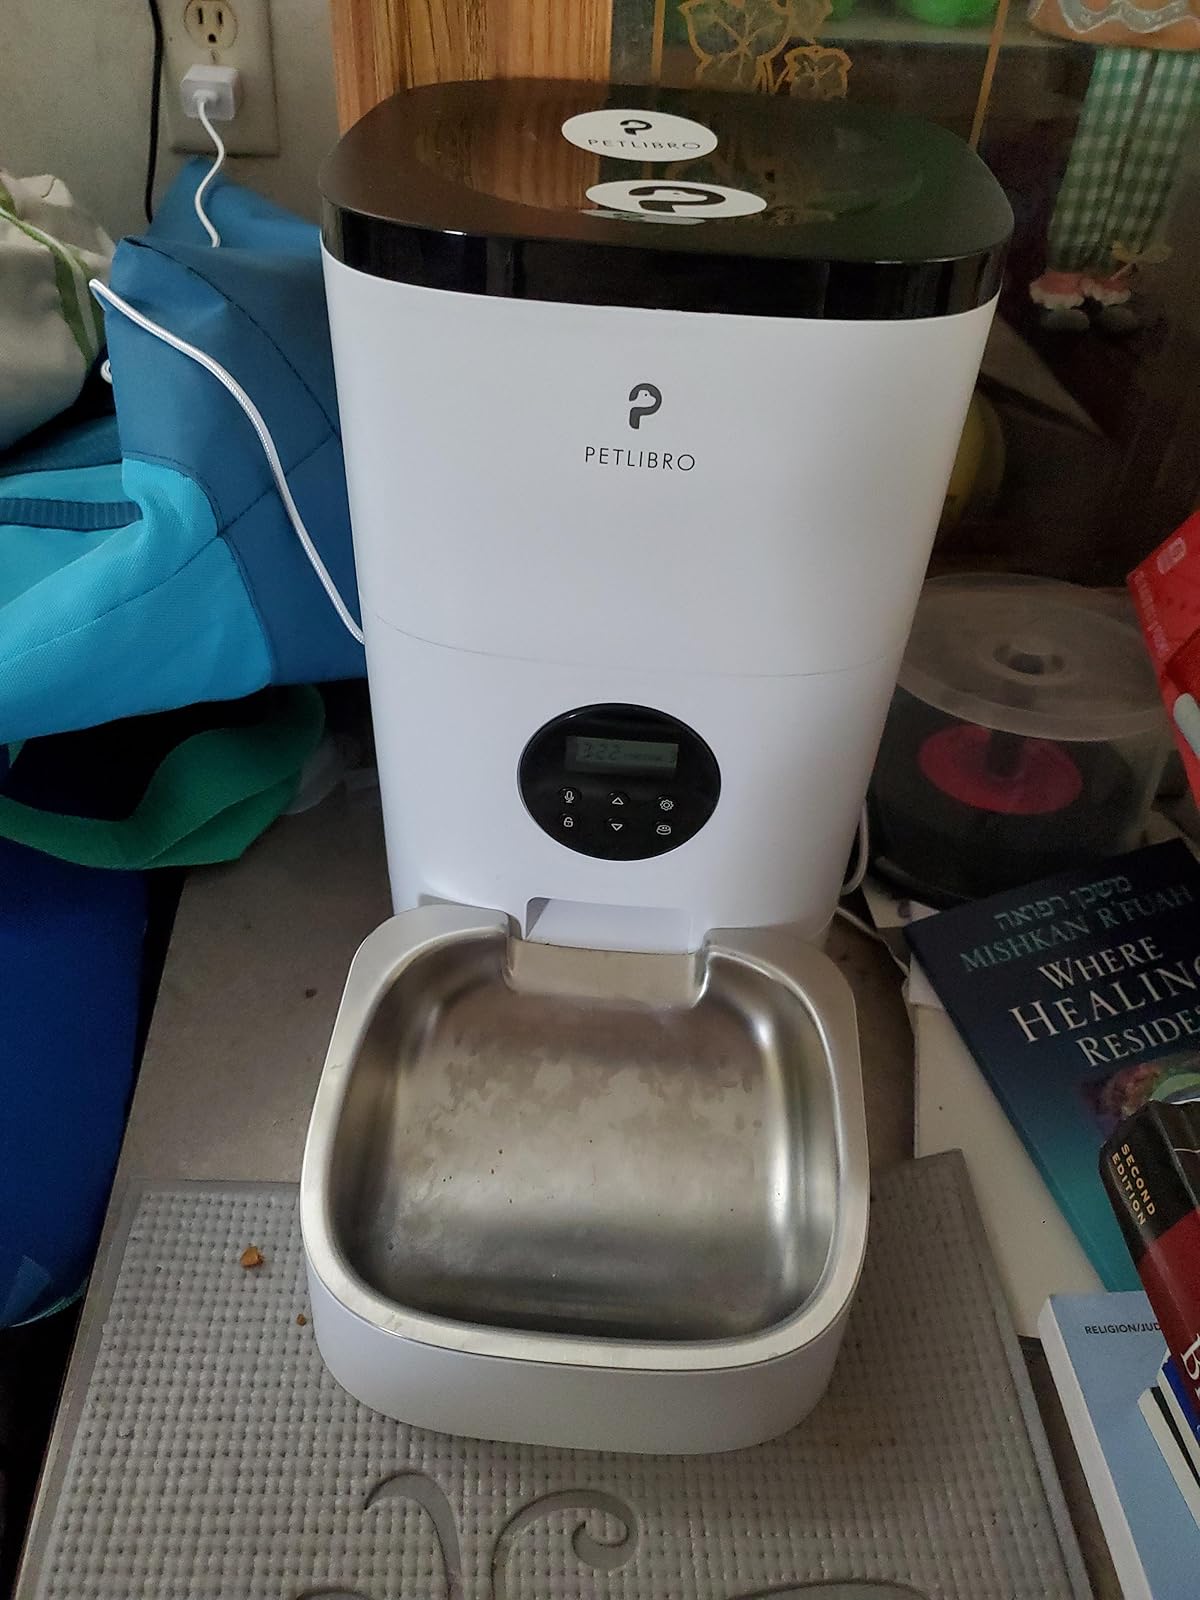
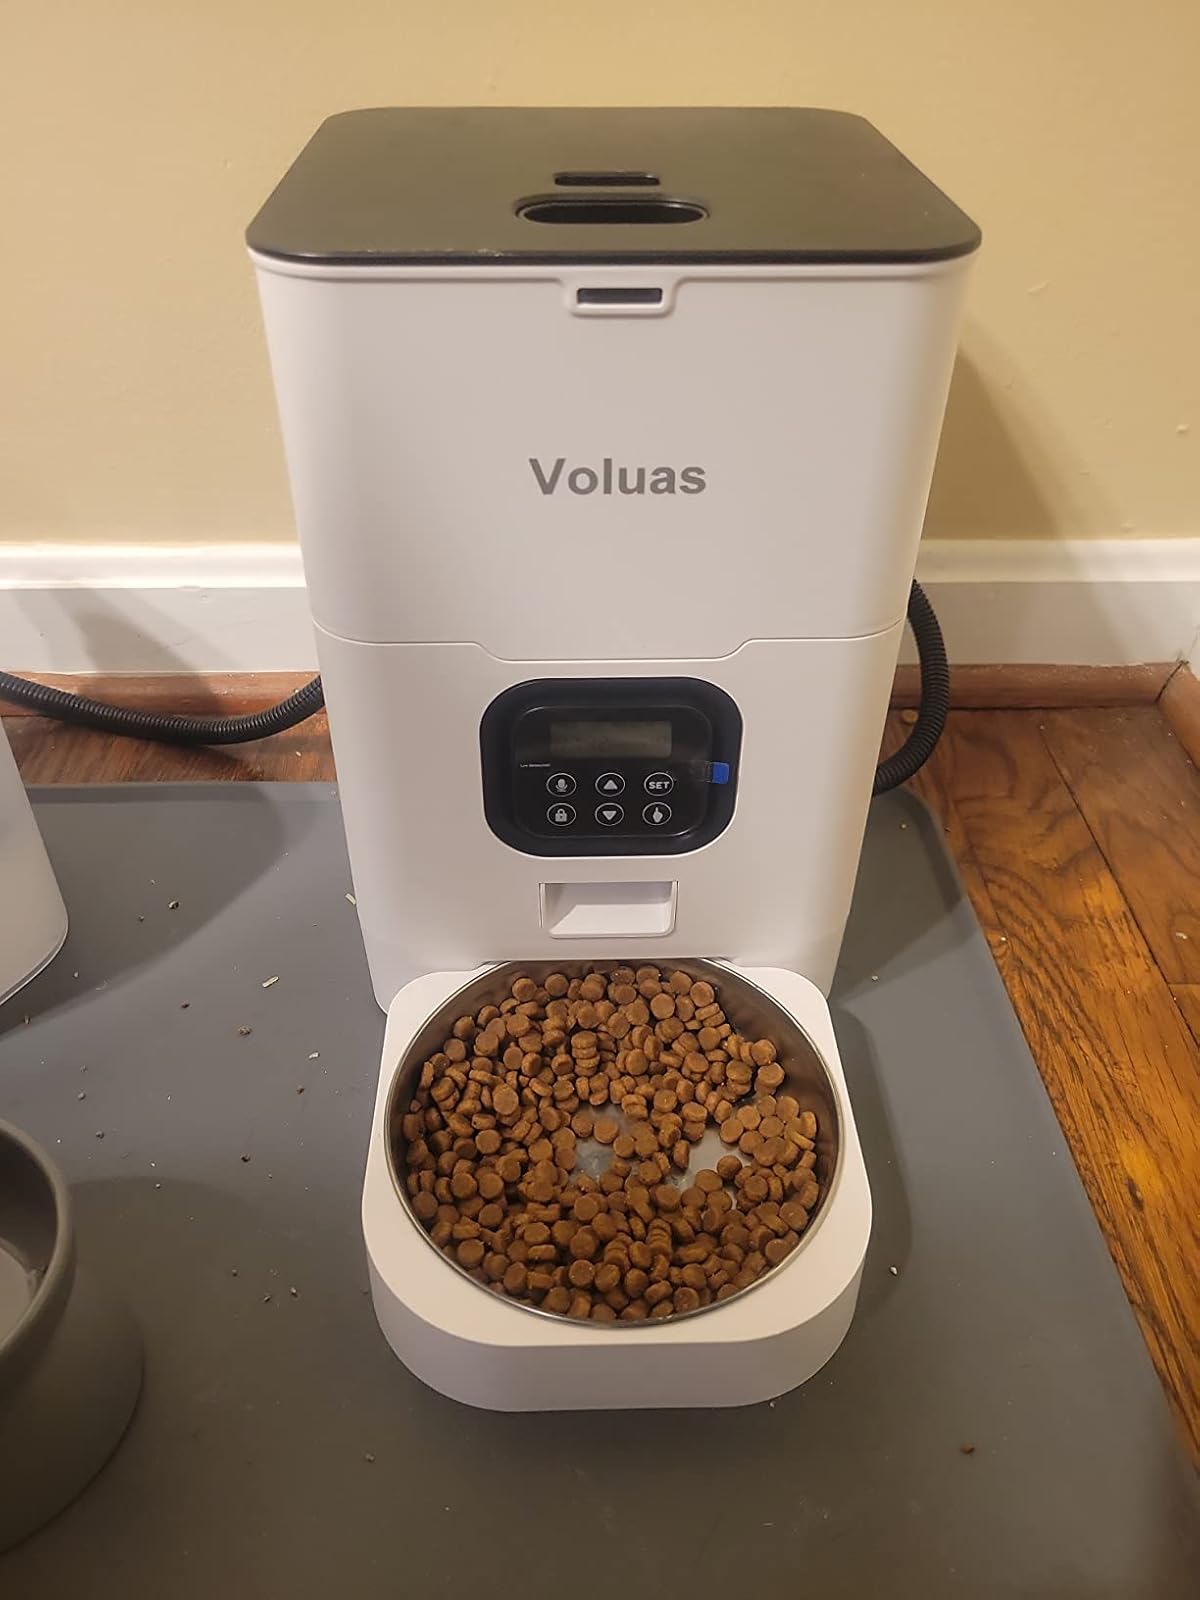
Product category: items_feeder
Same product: no